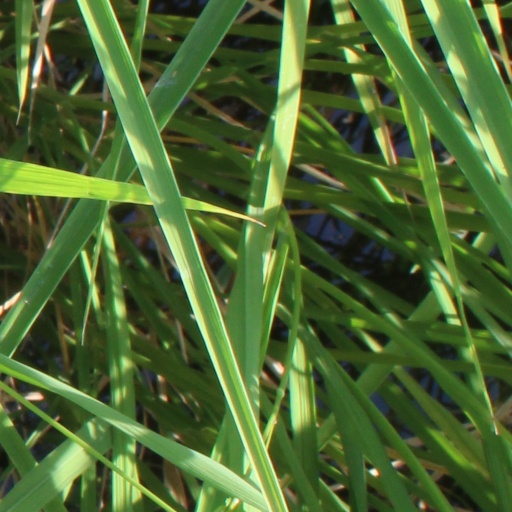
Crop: rice